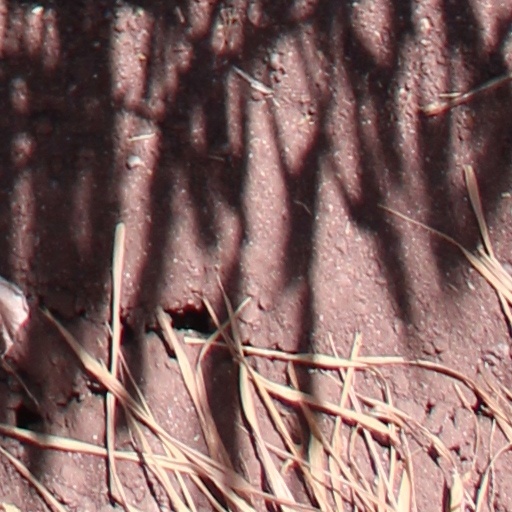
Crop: wheat